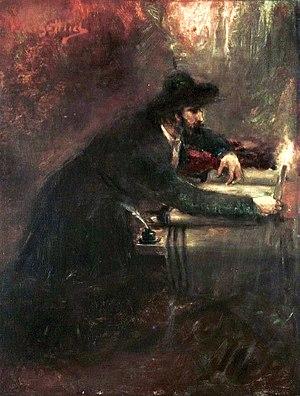
Le Sefer Torah, le livre le plus saint et révéré du judaïsme.